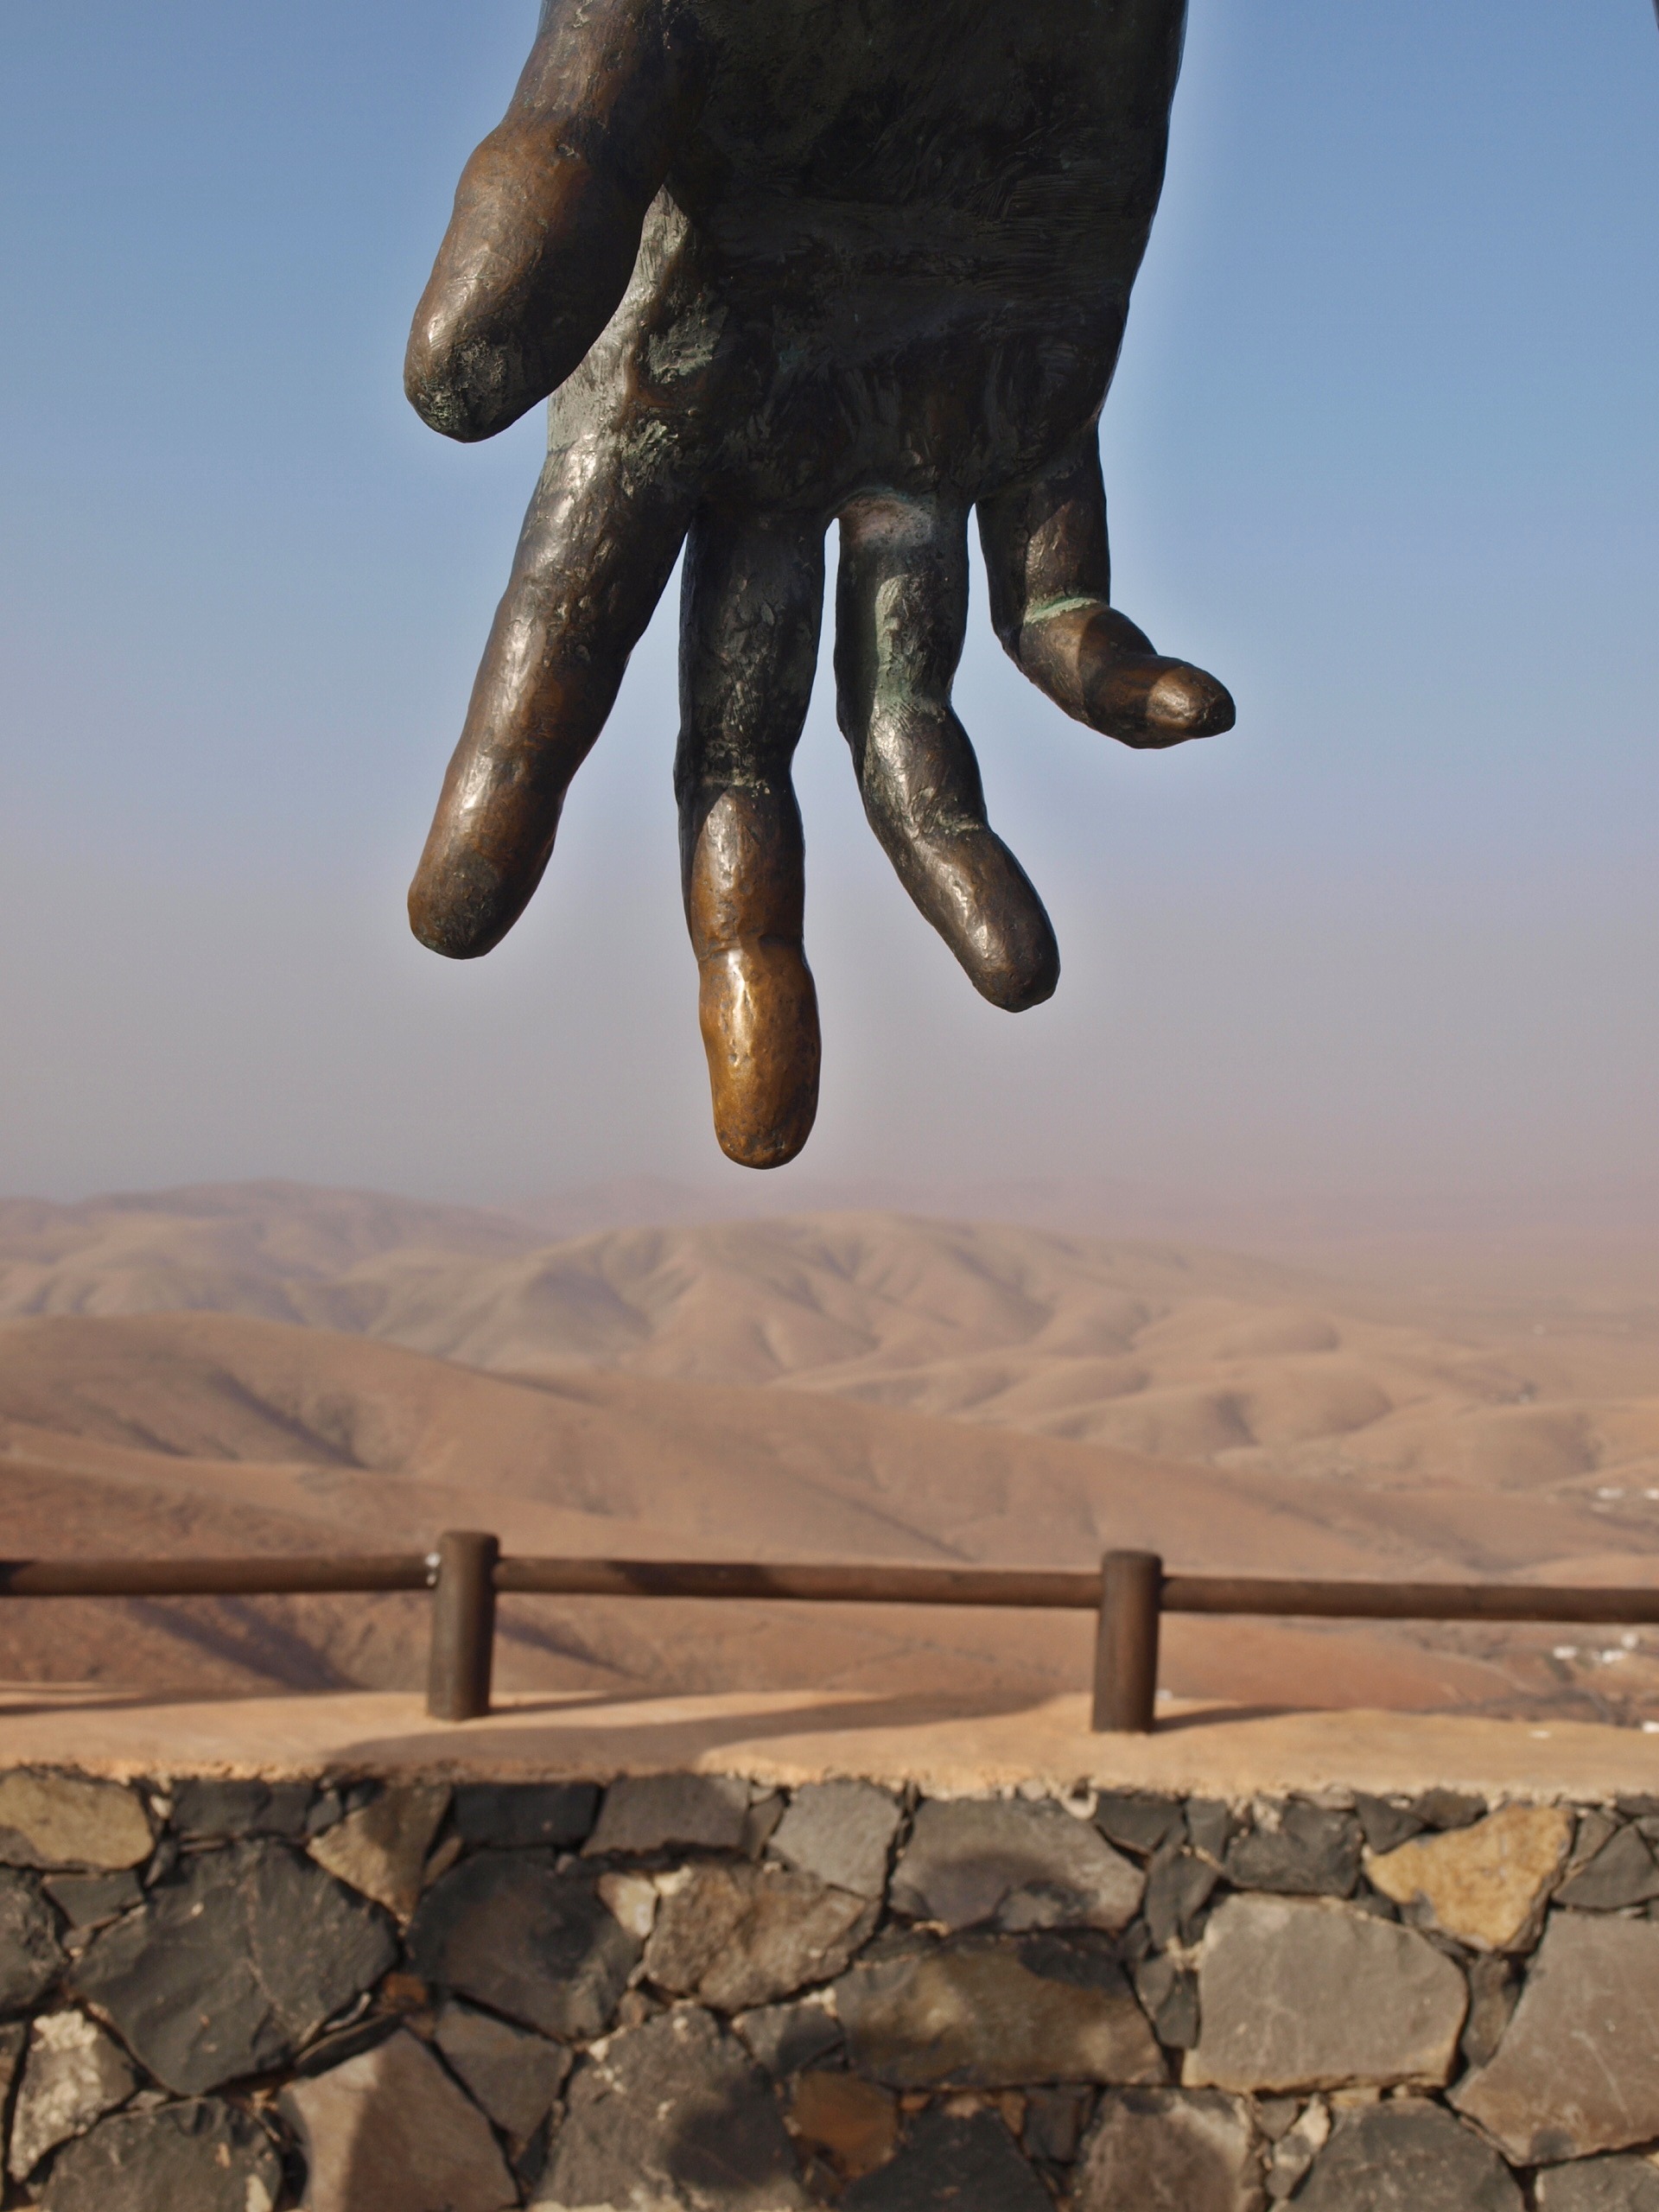
hand, landscape, sand, rock, arid, monument, dry, statue, sculpture, art, temple, fuerteventura, canary island, ancient history